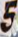
Number: 5